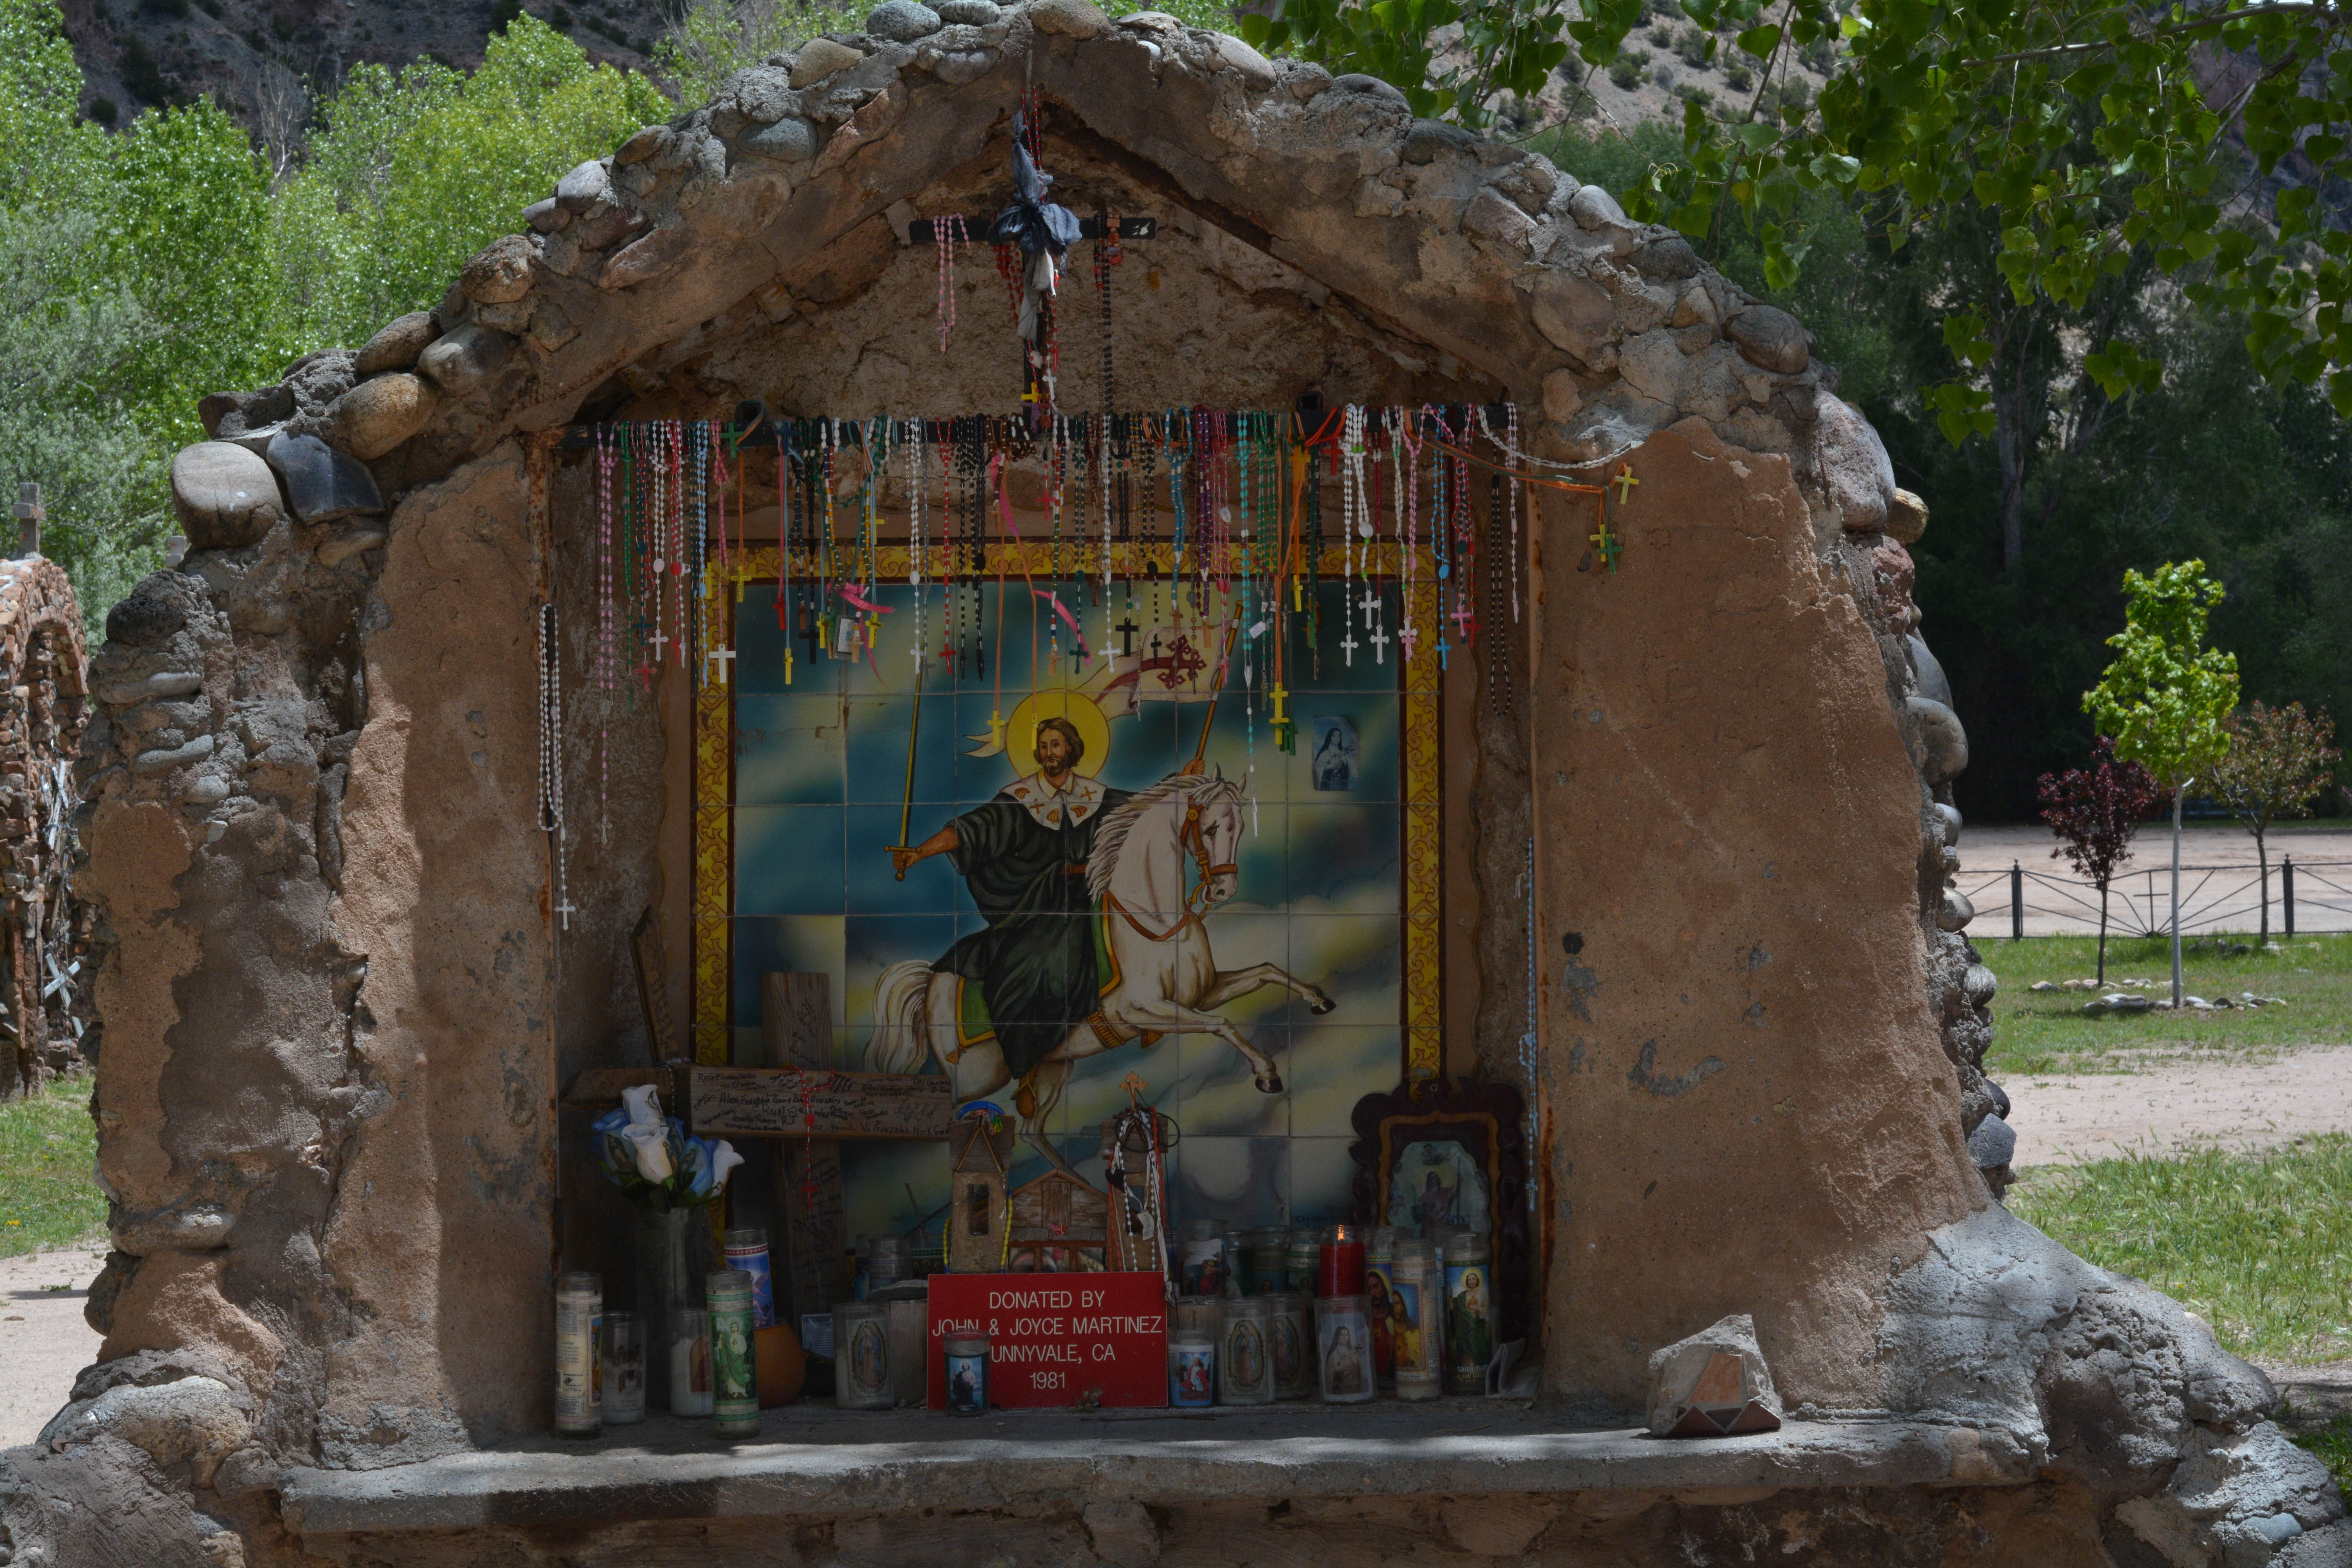
building, place of worship, sculpture, art, temple, shrine, santafe, truchas, northernnewmexico, pueblosantafe, ancient history